Colleen Kiko

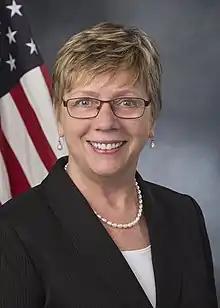
Official portrait, 2018

Colleen Duffy Kiko (born October 15, 1950) is an American attorney and government official serving as Chair of the Federal Labor Relations Authority (FLRA). Prior to assuming her current role, she was a Judge of the Employees' Compensation Appeals Board in the United States Department of Labor. Kiko worked in the predecessor agency to the FLRA and first joined the newly created agency in 1979 in order to investigate unfair labor practices. In 2005, she became general counsel of the FLRA. Kiko has also held various roles in the United States Department of Justice, served as an associate counsel to the United States House Committee on the Judiciary, and engaged in the private practice of law.